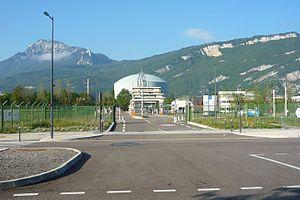
Entrée de l'European photon and neutron science campus. Grenoble.
La Presqu'île de Grenoble, également dénommée polygone scientifique selon un usage plus ancien, est un quartier de Grenoble d'une superficie de 250 hectares situé le plus au nord de la ville, caractérisé par un faible nombre d'habitants et la présence de nombreux centres de recherche scientifique.
L'institut de biologie structurale est une unité mixte de recherche créée en janvier 1992, sous la tutelle du CEA Grenoble et du CNRS, l’université Joseph-Fourier n'ayant rejoignant l'unité de recherche qu'en 1999.
L'European Photon & Neutron Science Campus est un campus scientifique situé sur le polygone scientifique de Grenoble en France.